Mercury Montego

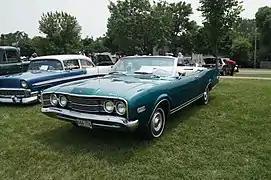
1968 Mercury Montego MX convertible

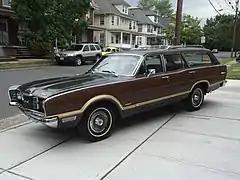
1969 Mercury Montego MX (optional "Yacht Panel" exterior trim)

For 1968, Mercury introduced the Montego as part of its intermediate Mercury Comet product line. While its predecessor was repackaged as an entry-level trim, the Montego (sharing its M-letter nameplate with full-size Mercury sedans) replaced the Comet Capri and Comet Caliente under a single nameplate; the high-performance Comet Cyclone became a stand-alone model line. The Montego was the counterpart of the Ford Torino (itself, phased in to replace the Ford Fairlane).